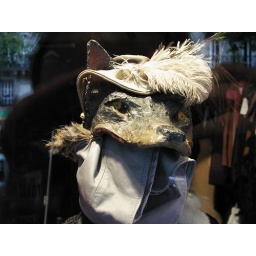
Dog mannequin in Paris store window - Feather hat